Hyundai Grandeur

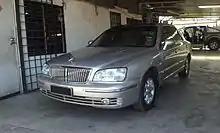
2003–2005 Hyundai Grandeur XG250 (Malaysia)

The XG250 debuted in 1999 with a 2.5 L "Delta" V6. It was also marketed as the XG25 in some markets and was produced until 2005. There was a two-litre model called the XG20 for some markets, including South Korea.